Petrie State School

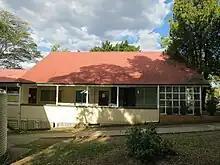
Ferguson building, 2014

The Ferguson building has two visible facades: a gable end wall with tall windows on the main (south-west) side and a verandah along the north-west side. The windows in the gable end wall are tall, timber-framed, three-light casements with rectangular fanlights above. These are sheltered by a timber skillion-roofed hood clad in corrugated metal sheeting and lined on the underside with timber boards. The outer timber brackets supporting the hood are more finely detailed than the centre brackets, featuring stop-chamfered edges to all members. At the apex of the wall is a triangular ventilation panel of fixed timber louvres. This detail is repeated at the opposite end of the Ferguson building.